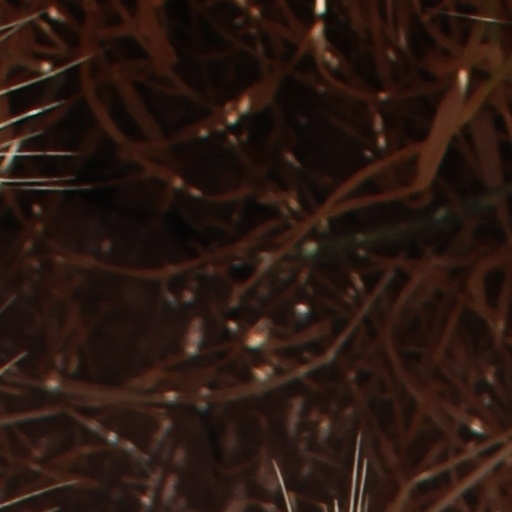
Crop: wheat